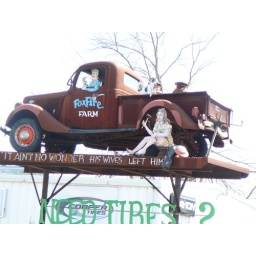
1936 ford truck used for business sign in mo.